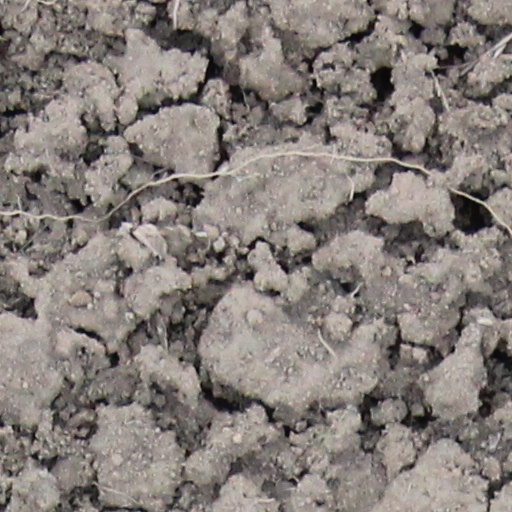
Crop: wheat